Little Italy

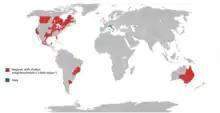
World map of first level subdivisions (states, counties, provinces, etc.) that are home to Little Italys or Italian neighbourhoods

Little Italy is the catch-all name for an ethnic enclave populated primarily by Italians or people of Italian ancestry, usually in an urban neighborhood. The concept of "Little Italy" holds many different aspects of the Italian culture. There are shops selling Italian goods as well as Italian restaurants lining the streets. A "Little Italy" strives essentially to have a version of the country of Italy placed in the middle of a large non-Italian city. This sort of enclave is often the result of periods of Italian immigration, during which people of the same culture settled or were ostracized and segregated together in certain areas. As cities modernized and grew, these areas became known for their ethnic associations, and ethnic neighborhoods like "Little Italy" blossomed, becoming the areas they are today.